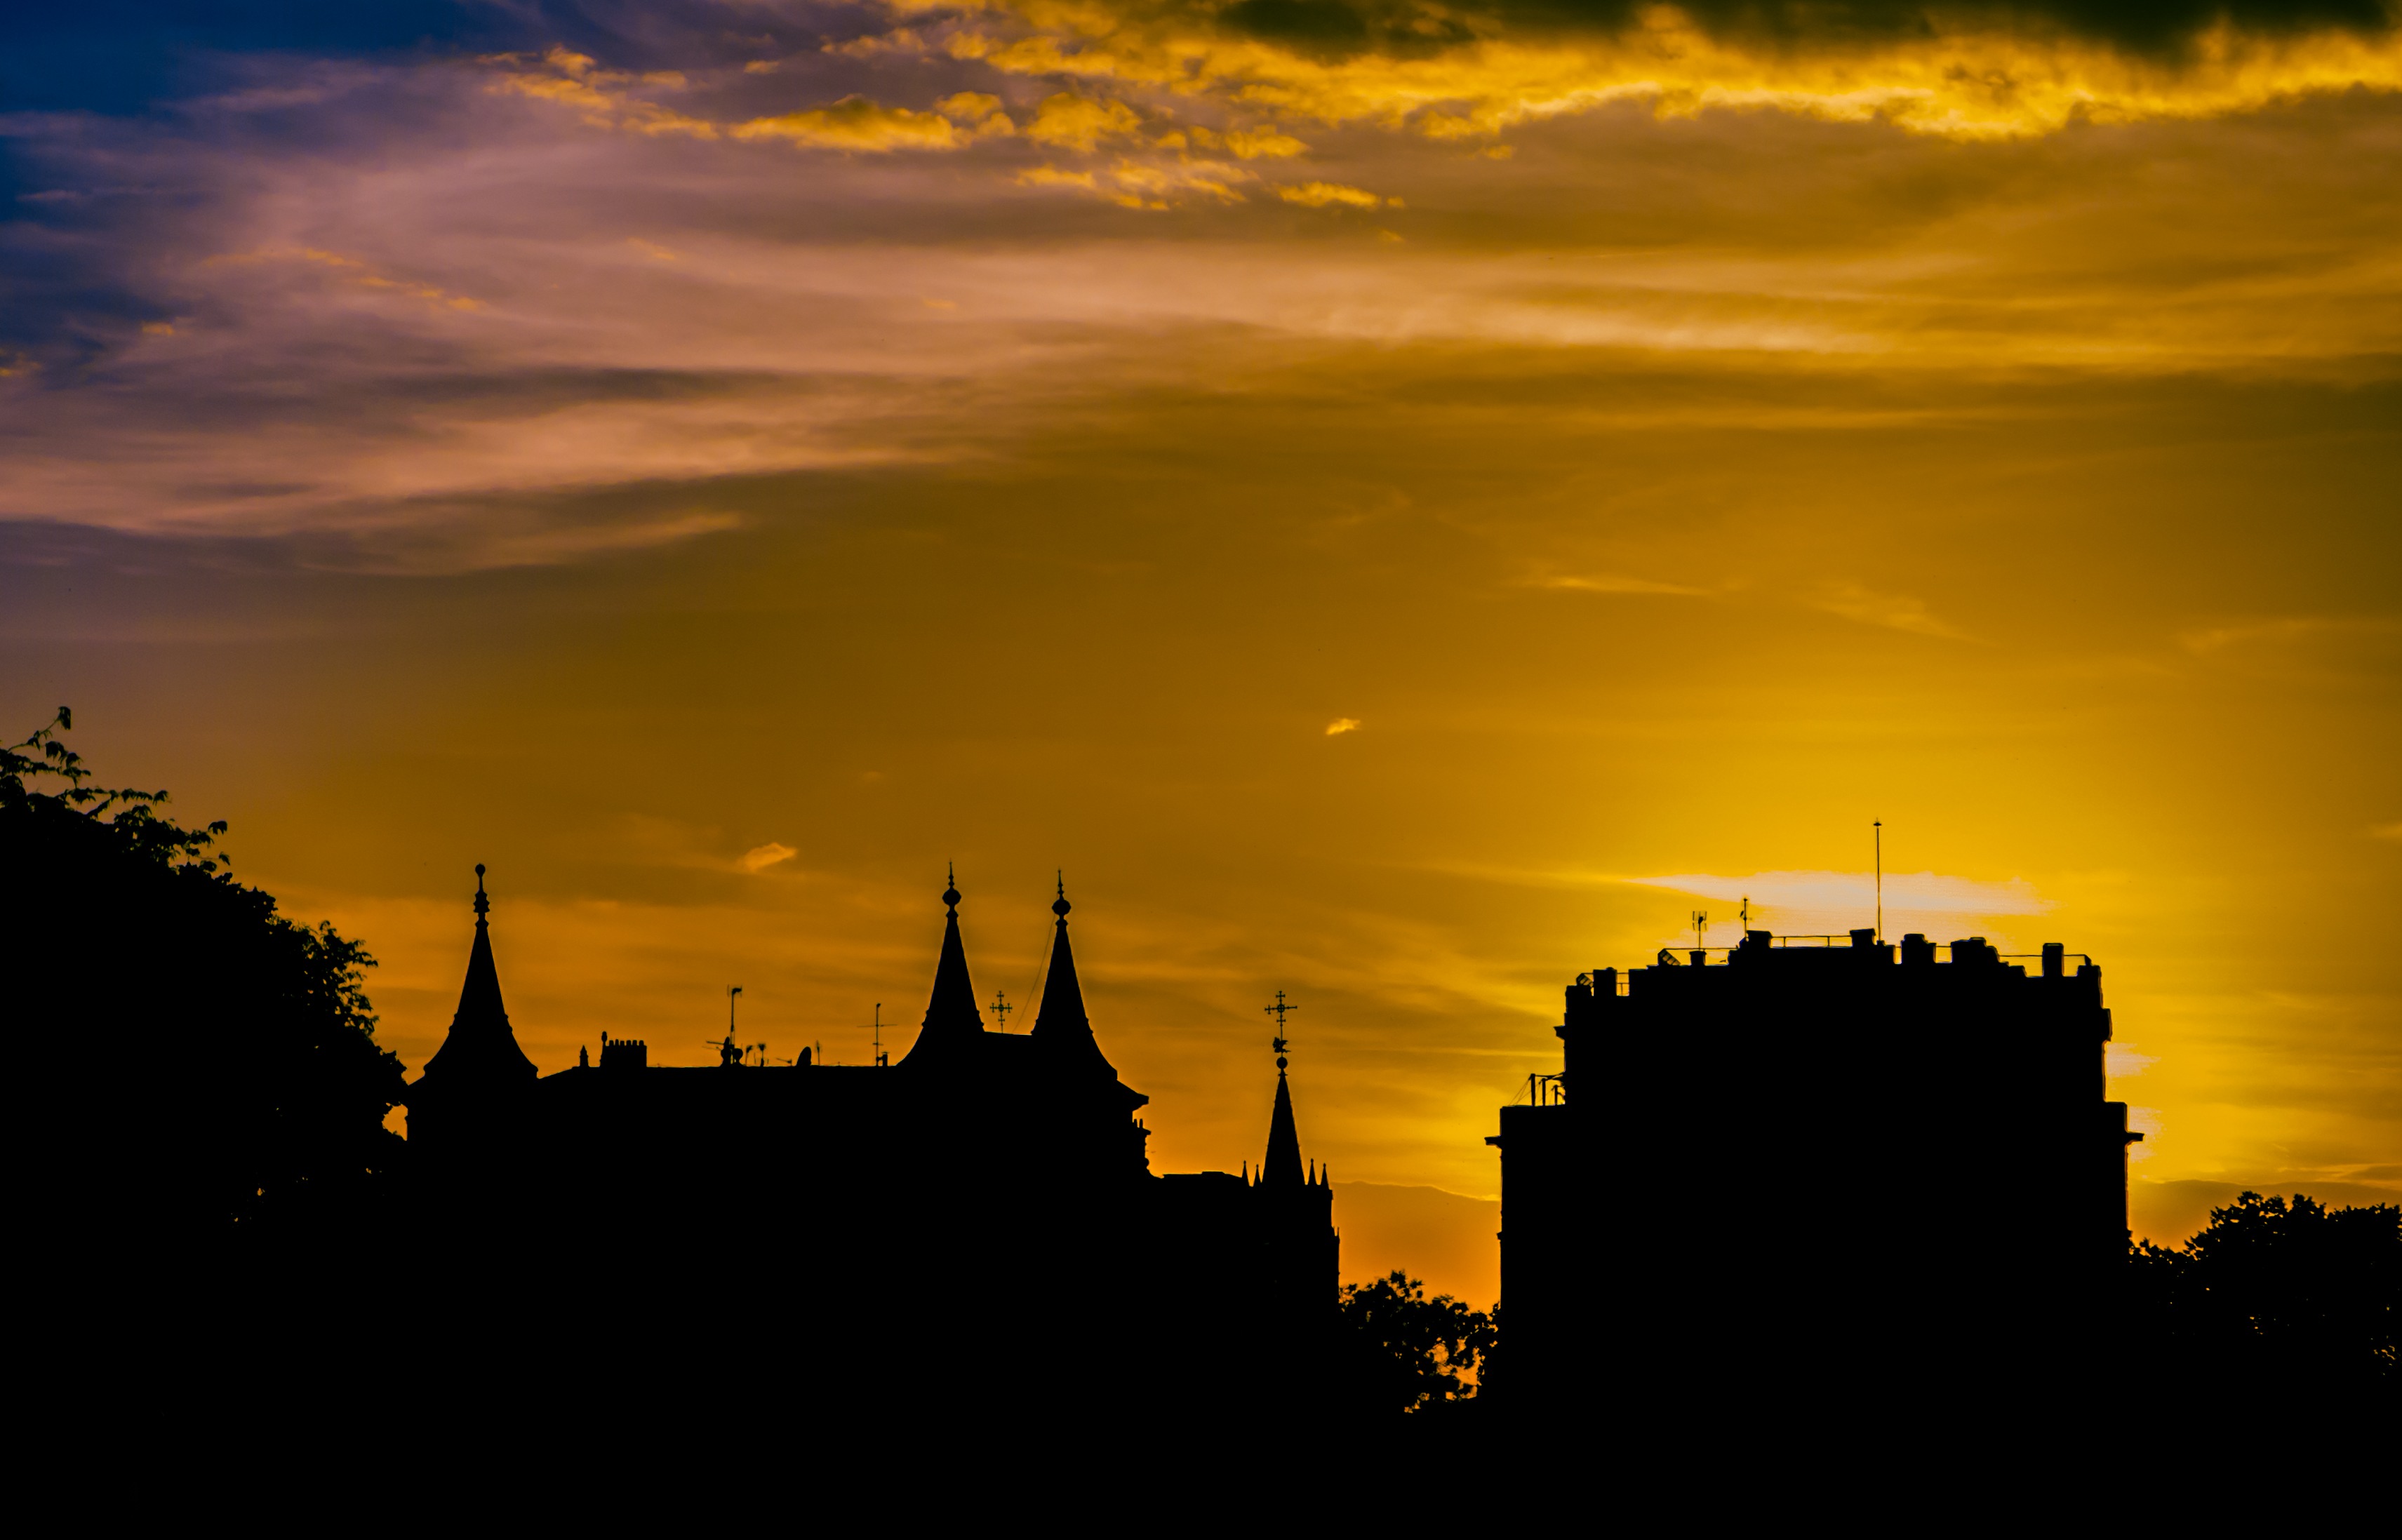
landscape, tree, horizon, silhouette, light, cloud, sky, sun, sunrise, sunset, skyline, sunlight, morning, building, dawn, city, atmosphere, cityscape, dusk, evening, contrast, background image, clouds, of, background, madrid, landscapes, wallpaper, clams, afterglow, removal, human settlement